Aakramana

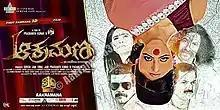

Aakramana is a 2014 Kannada horror film. This movie is an experimental movie made both in 2D and 3D format and it is the first 3D horror movie in Kannada.